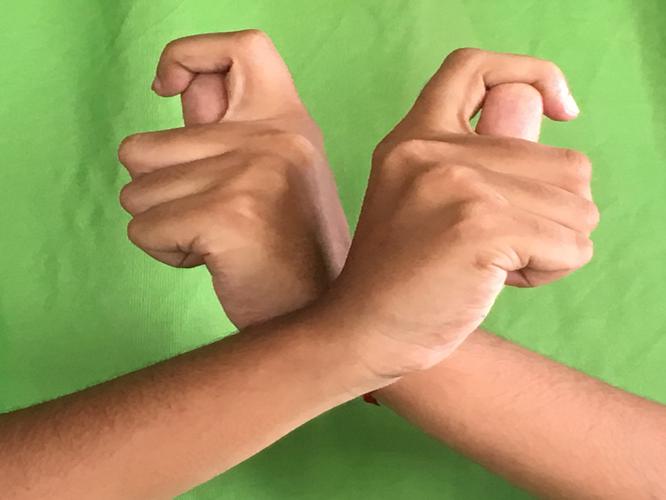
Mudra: Berunda
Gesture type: double_hand